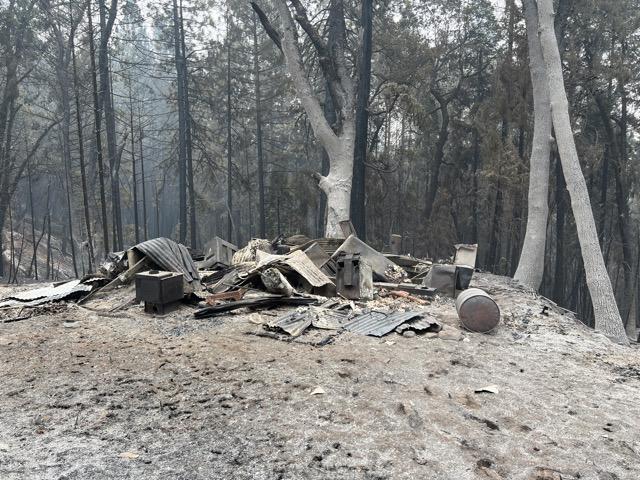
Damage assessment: destroyed